Monument of Liberty, Istanbul

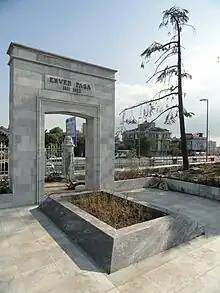
Enver Pasha's grave at the Abide-i Hürriyet, where his remains were interred in 1996.

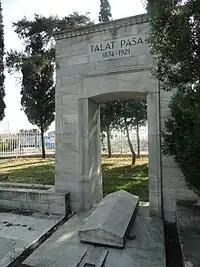
Tomb of Mehmed Talat Pasha

The 74 soldiers killed in action during the 31 March Incident were initially buried in the monument amid state ceremony on July 23, 1911.